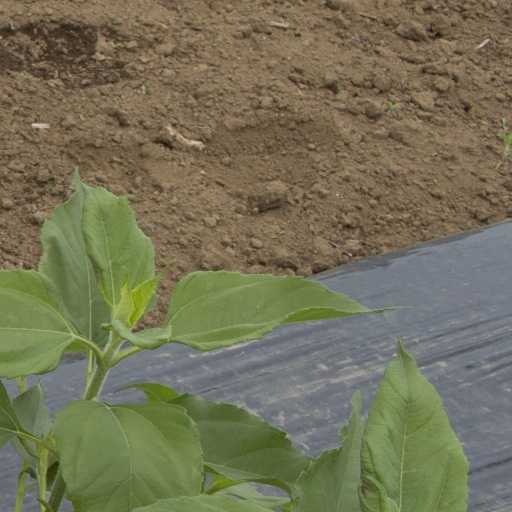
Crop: Jerusalem artichoke